Dmitri Sokolov (basketball)

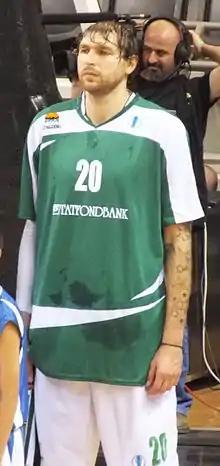
Sokolov in 2013

Dmitry Nikolaevich Sokolov (alternate spelling: Dmitri Sokolov) (born January 21, 1985) is a Russian former professional basketball player.